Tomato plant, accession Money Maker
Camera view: vertical (180 deg); turntable rotation: 180 degrees
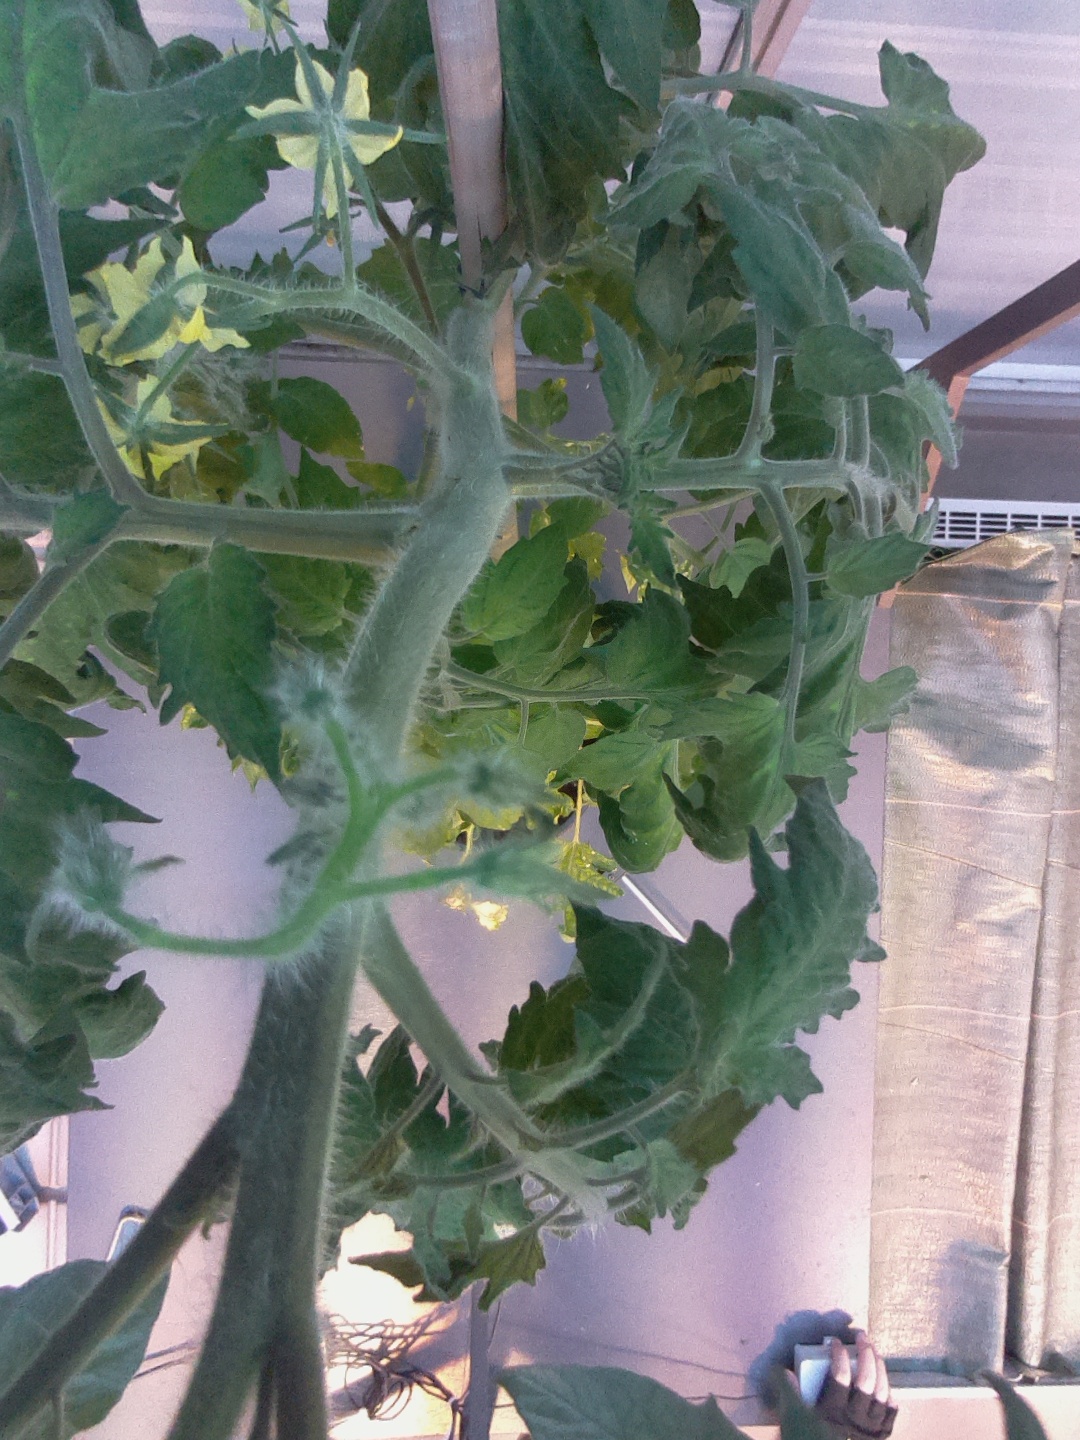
BBCH growth stage 70: Fruits at the main stem or branches visibles